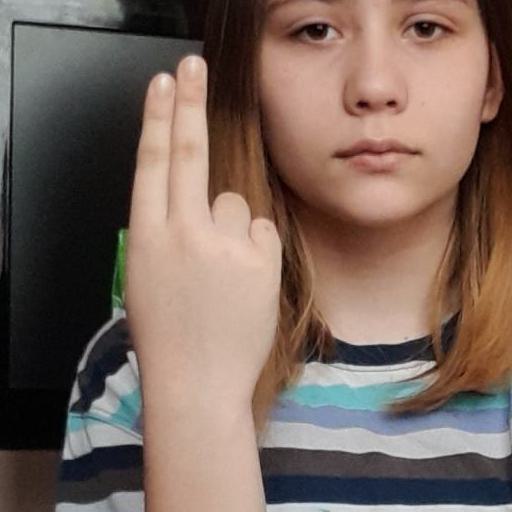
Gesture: two_up_inverted